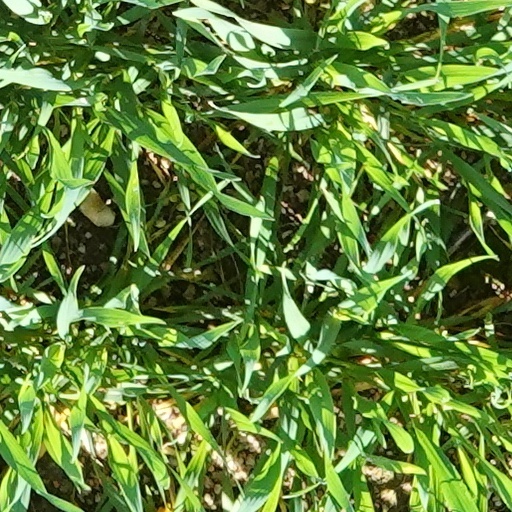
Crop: wheat